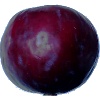
Label: Plum 2